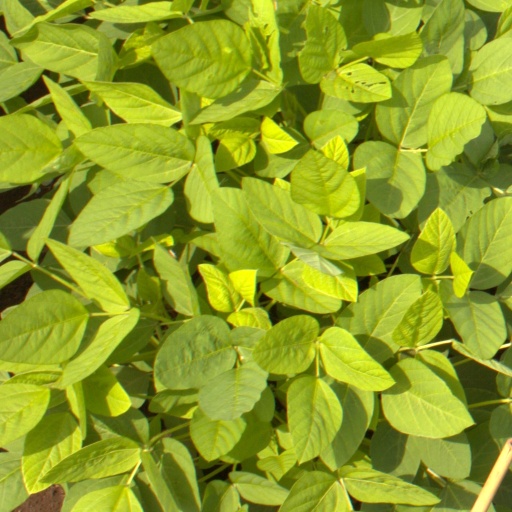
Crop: soybean